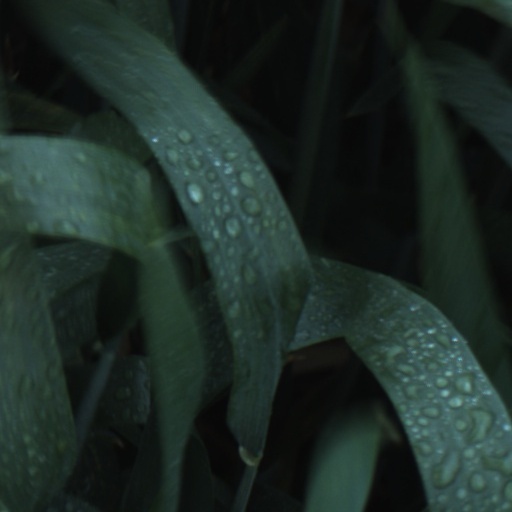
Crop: wheat